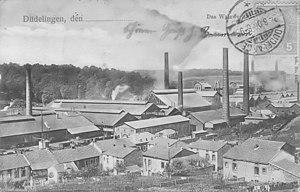
Le laminoir de l'usine de Dudelange, par J.M. Bellwald